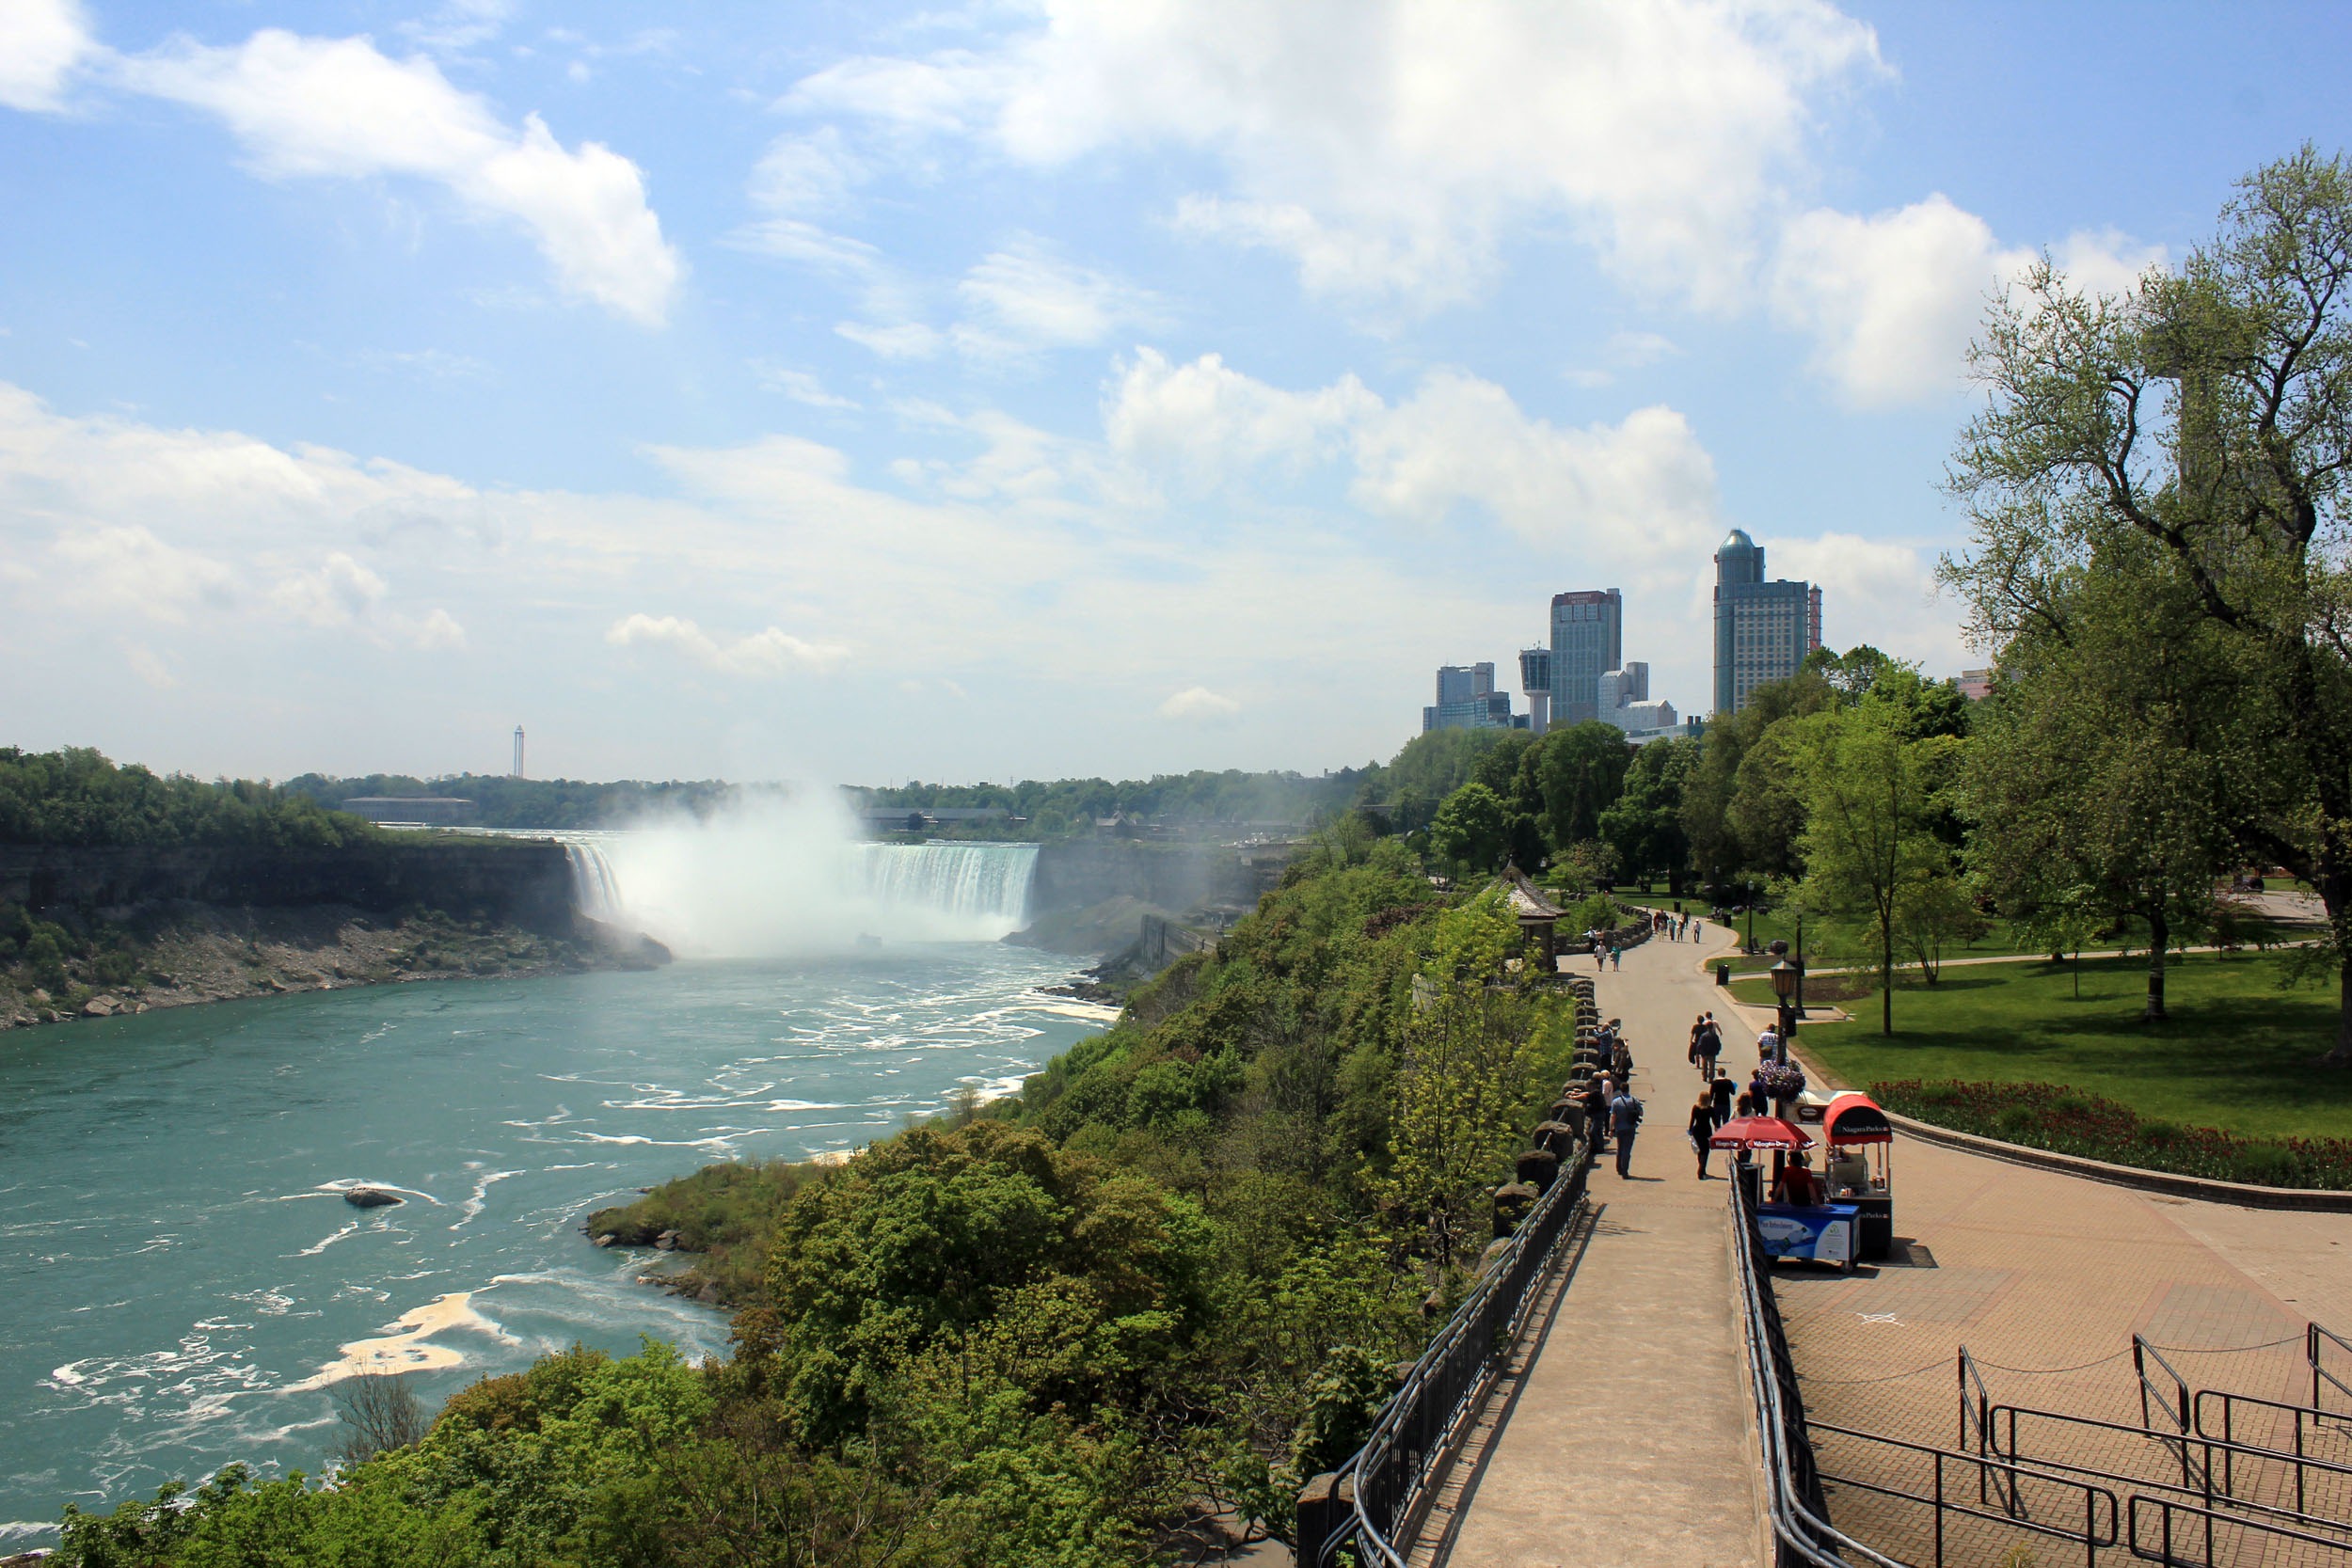
landscape, sea, coast, water, river, walkway, vacation, park, bay, reservoir, tourism, terrain, waterway, body of water, canada, falls, waterfalls, ontario, water feature, niagara falls